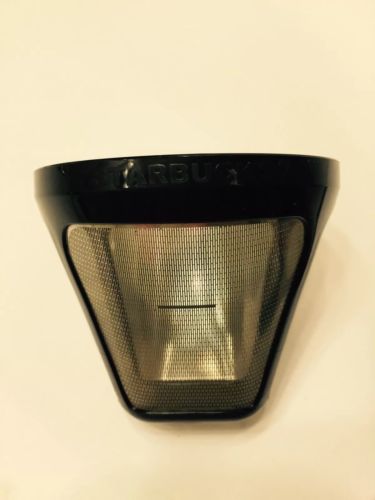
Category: coffee maker